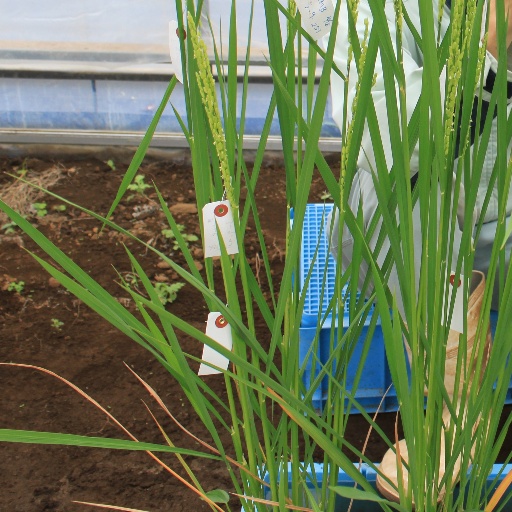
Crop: rice